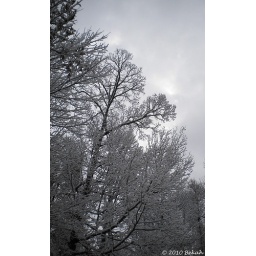
I thought that this was a gorgeous shot. I love the trees against the gray sky.